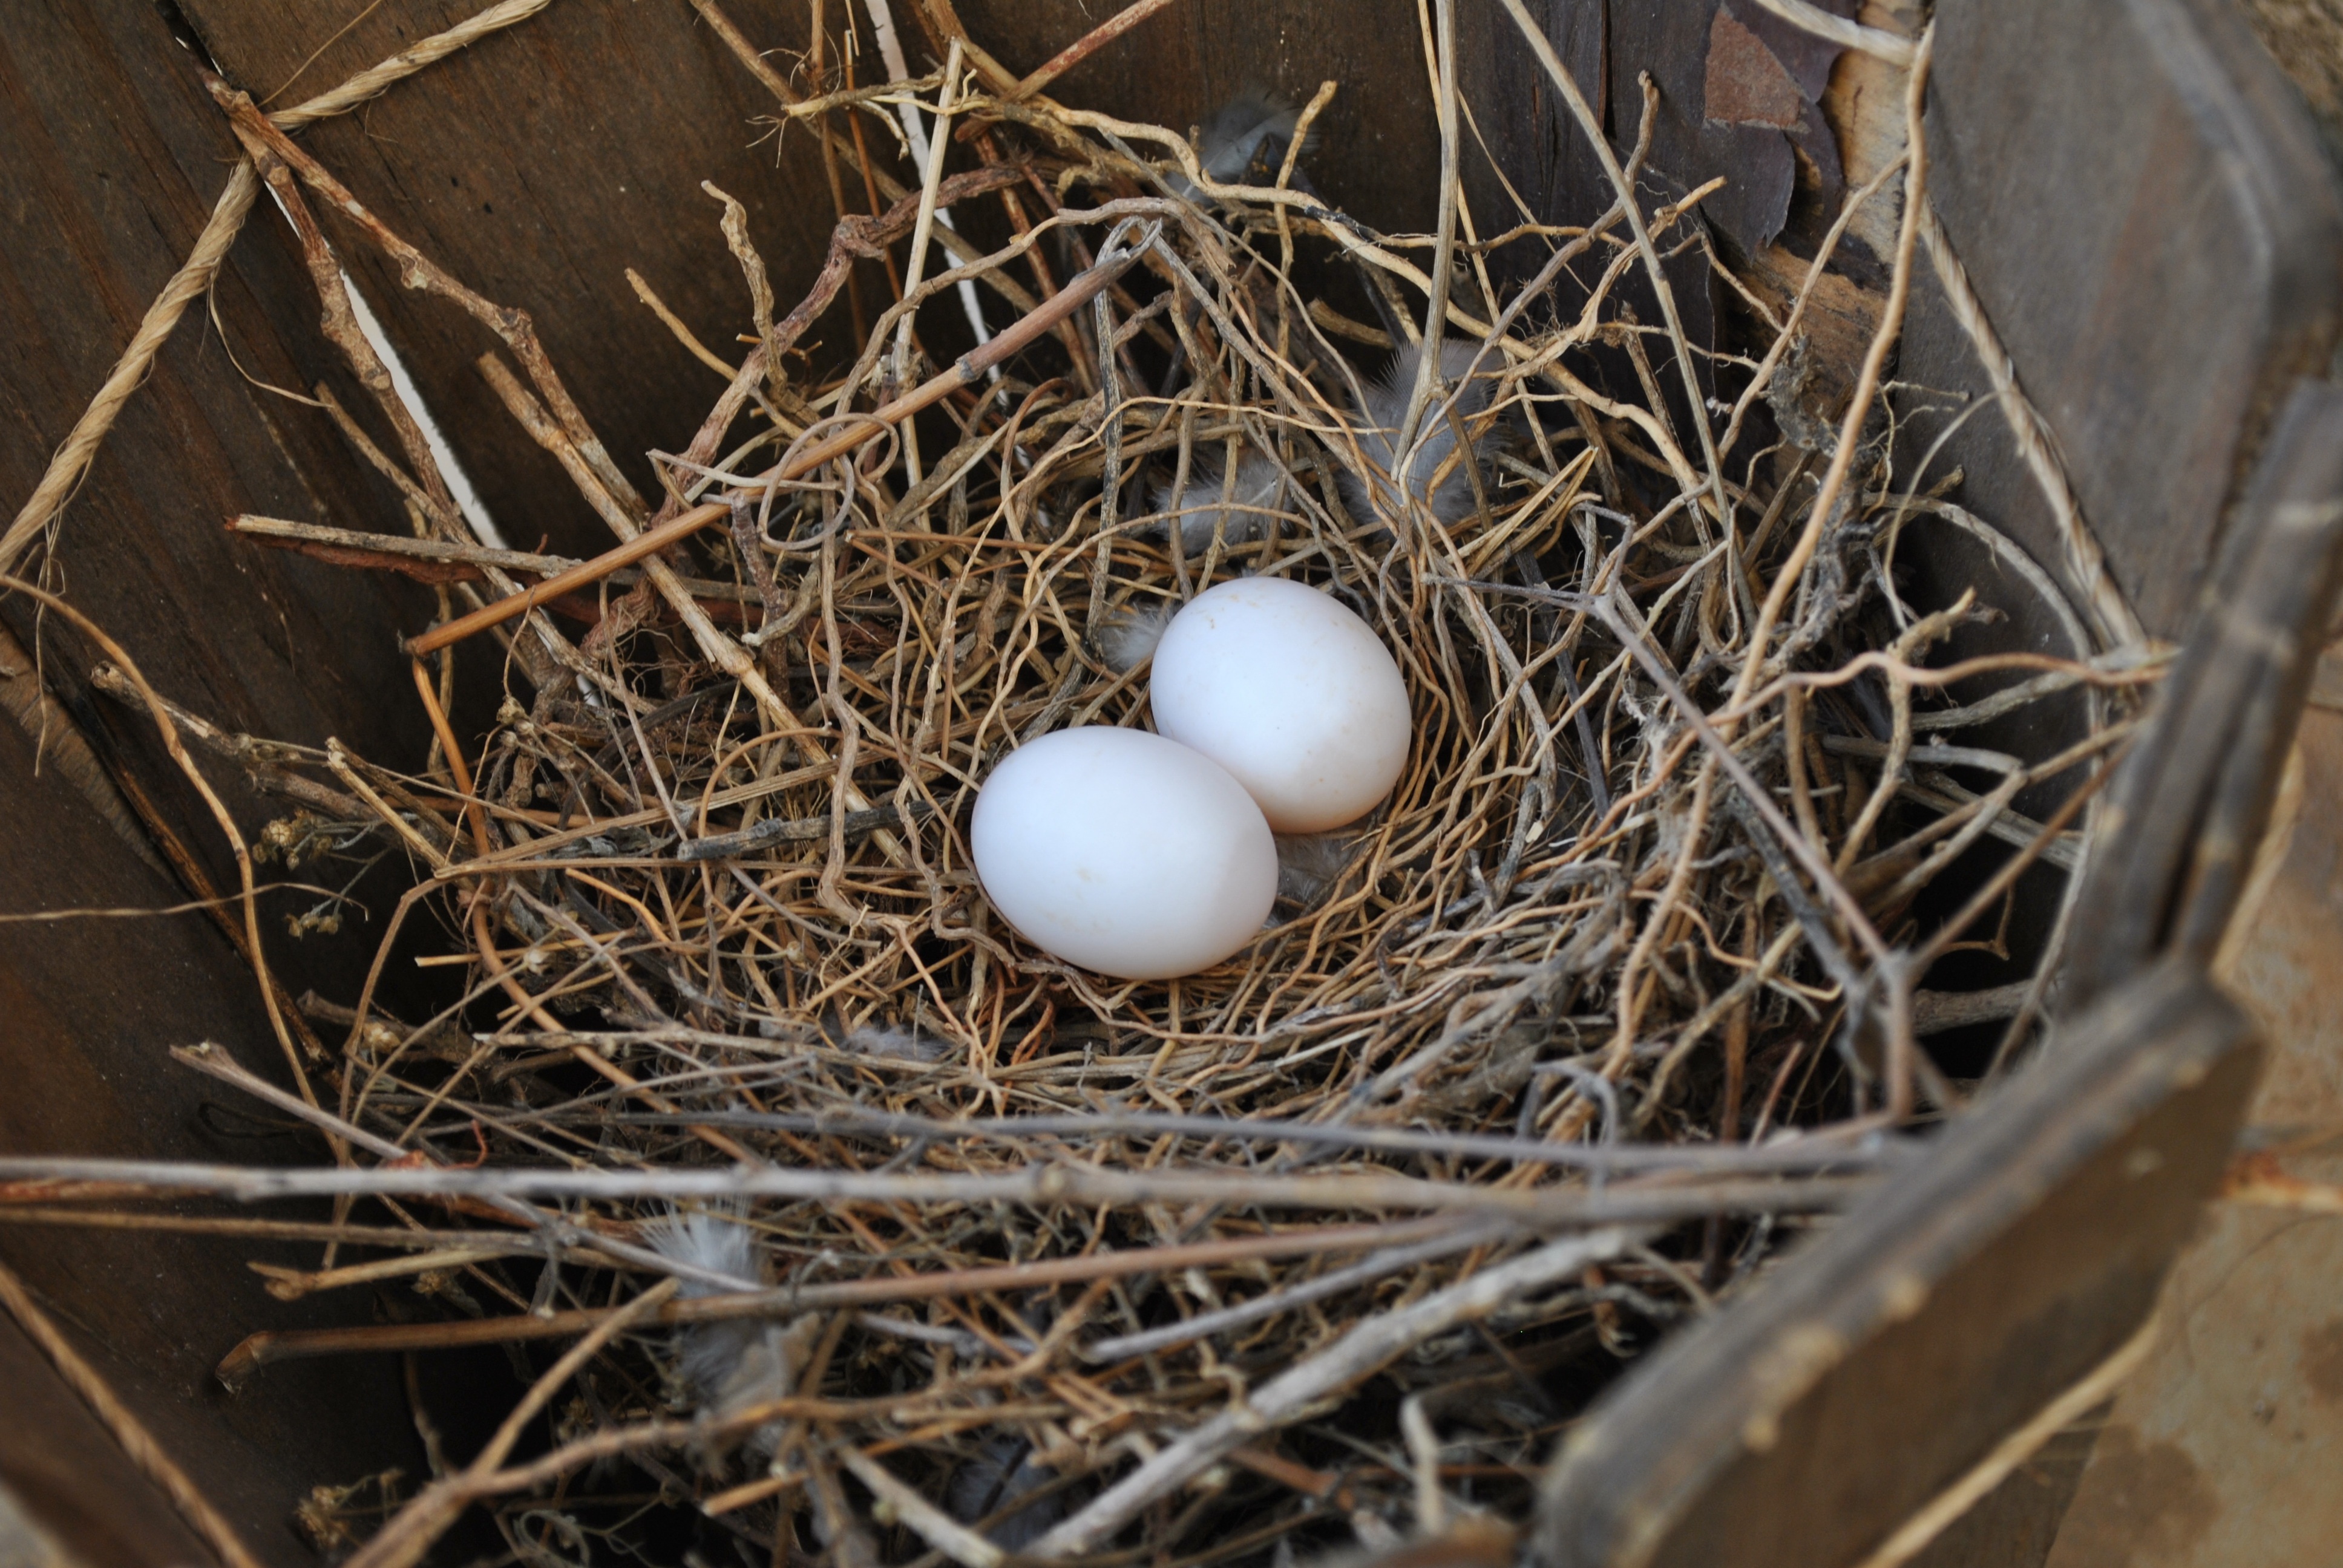
bird, natural, fauna, egg, birds, bird nest, eggs, nest